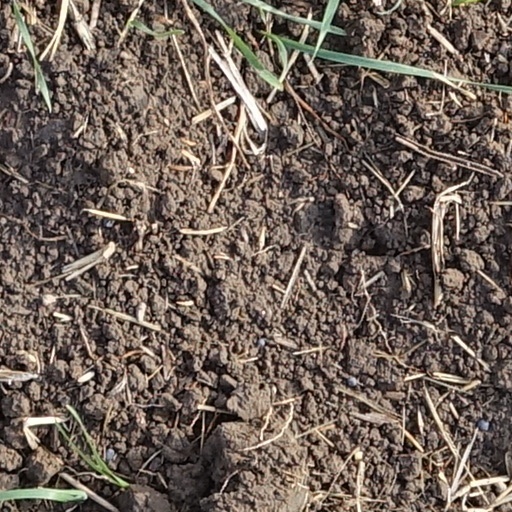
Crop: wheat